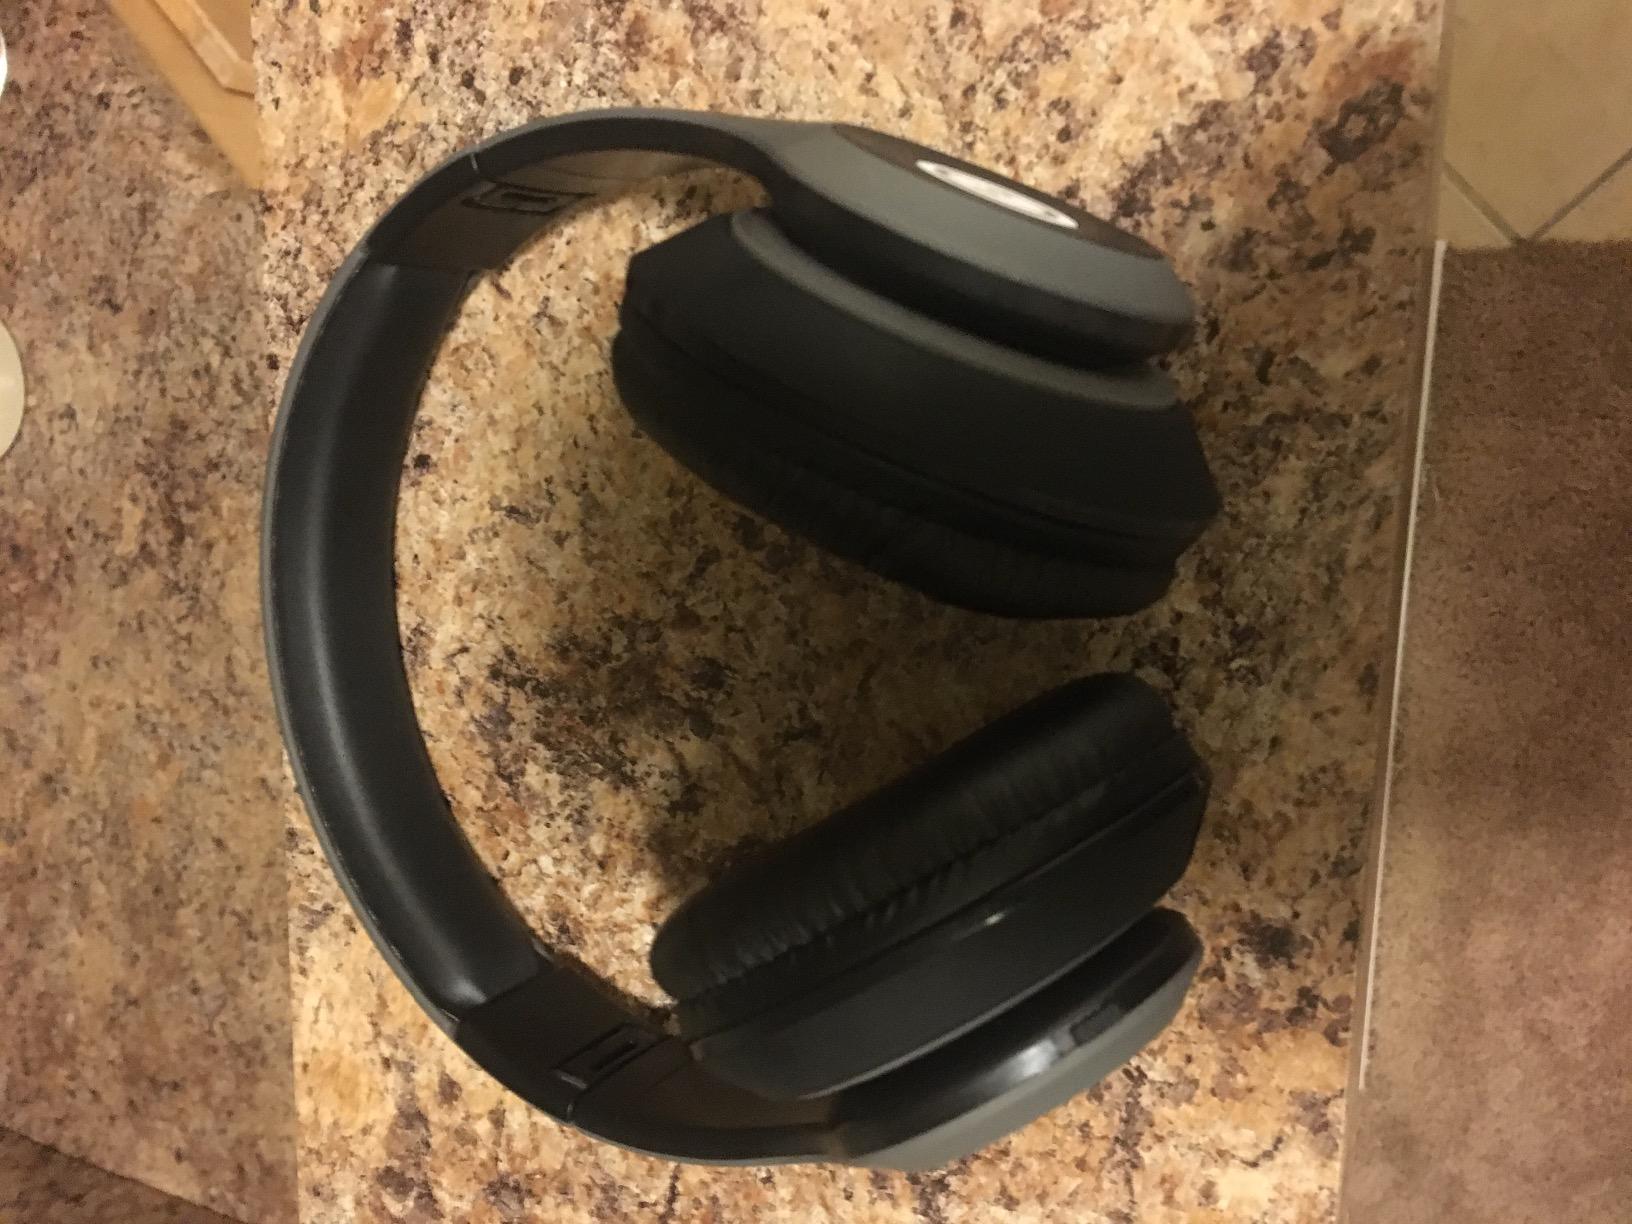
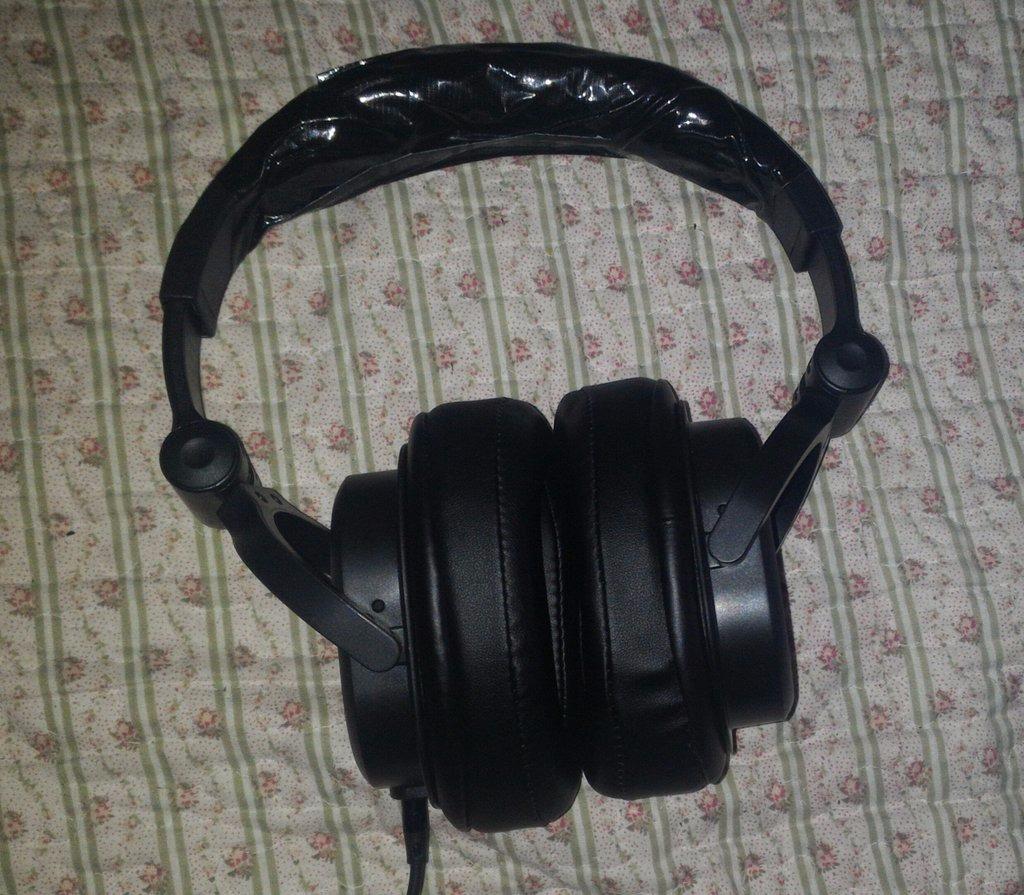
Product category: headphones
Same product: no